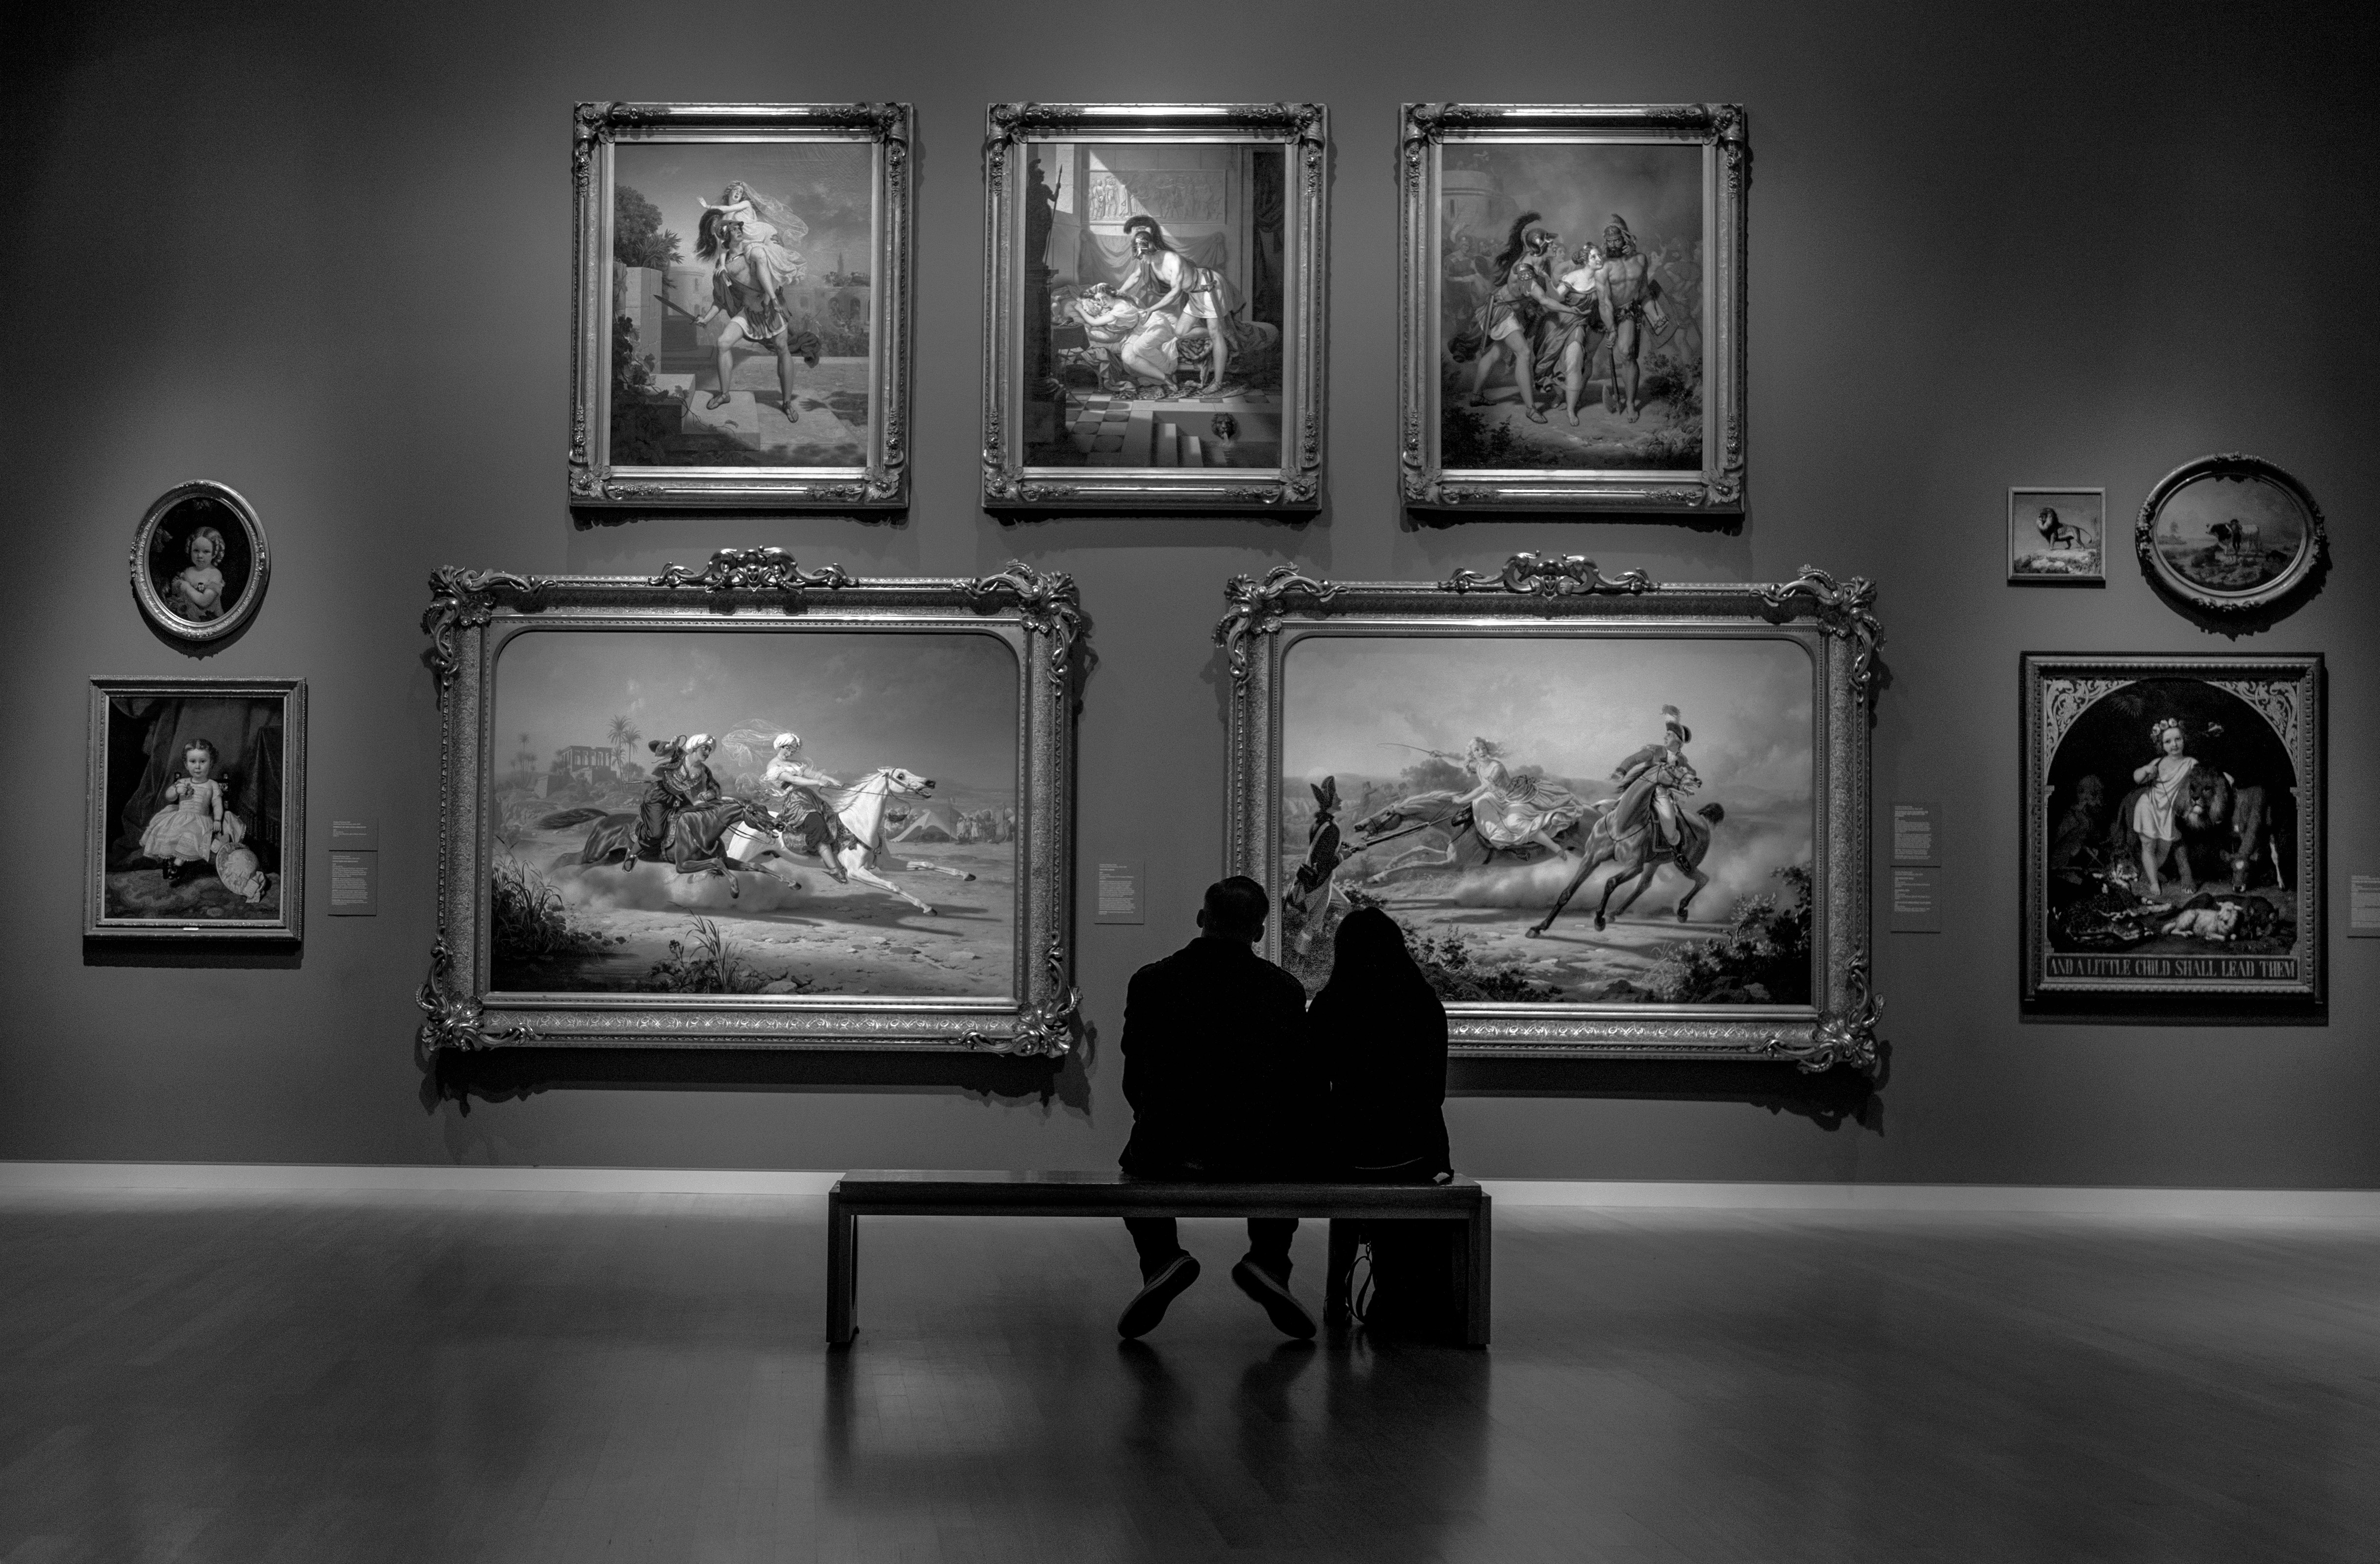
black and white, people, white, bench, photography, museum, couple, darkness, black, monochrome, interior design, art, design, photograph, paintings, tourist attraction, exhibition, crocker, modern art, art gallery, monochrome photography